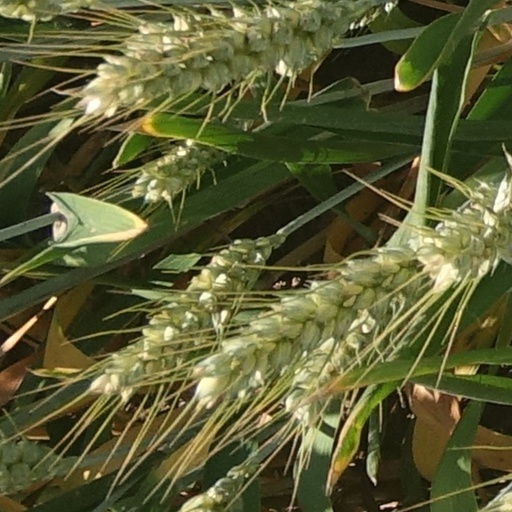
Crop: wheat